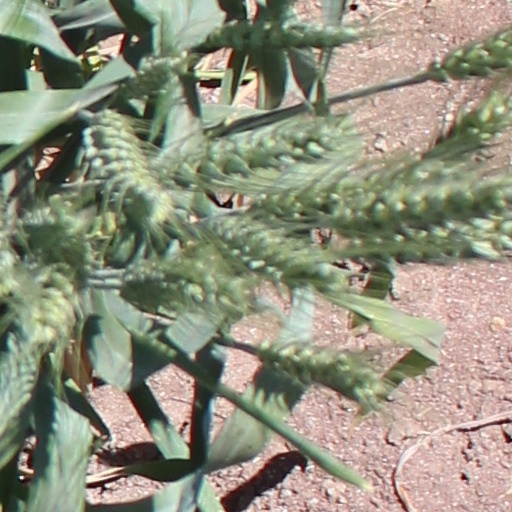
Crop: wheat